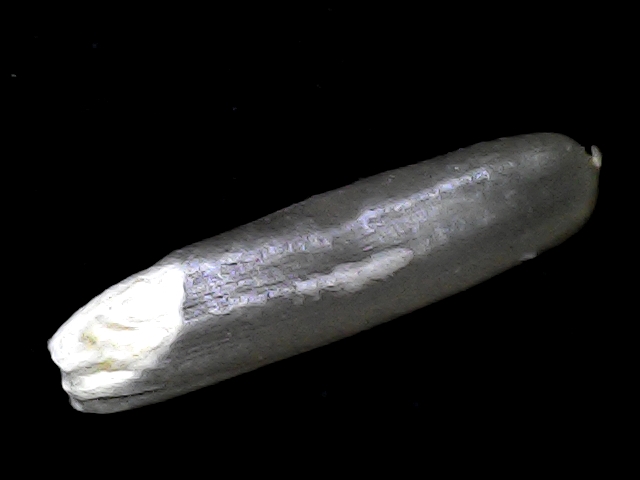
Rice variety: BD70